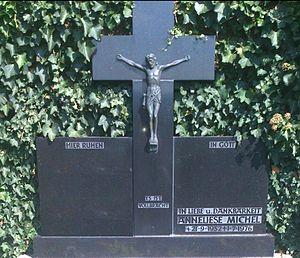
Anneliese Michel, née le 21 septembre 1952 à Leiblfing, en Allemagne de l’Ouest, et morte le 1ᵉʳ juillet 1976 à Klingenberg am Main, également en Allemagne de l’Ouest, est une jeune allemande catholique sur laquelle furent pratiqués 67 exorcismes sur une période de 10 mois et qui mourut au bout de huit années de maladie pour certains, de possession pour d'autres, après avoir notamment cessé de s'alimenter. Sa vie a servi de modèle pour les films L'Exorcisme d'Emily Rose et Requiem.